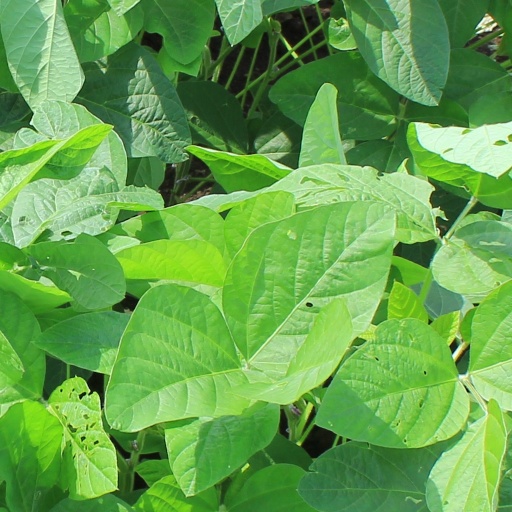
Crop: soybean